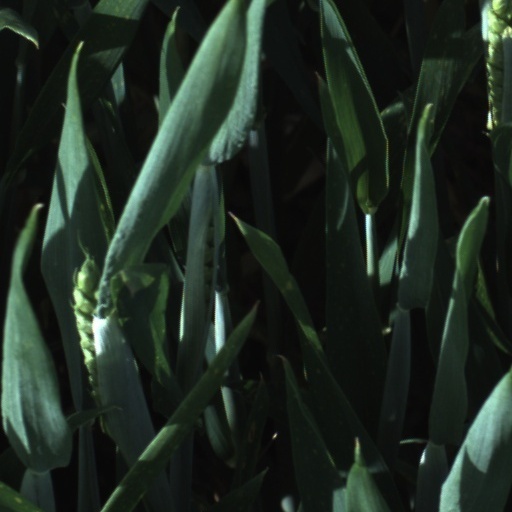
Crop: wheat